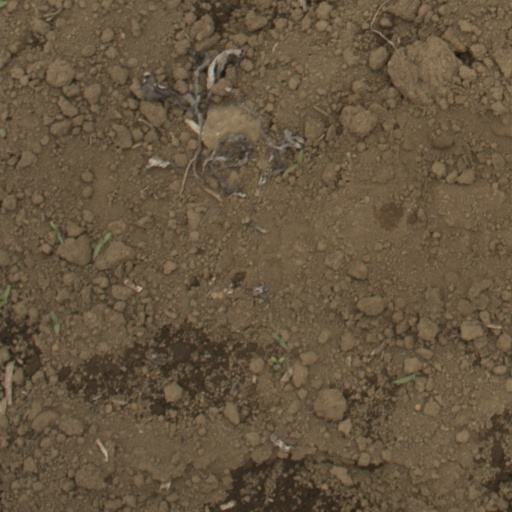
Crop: Jerusalem artichoke